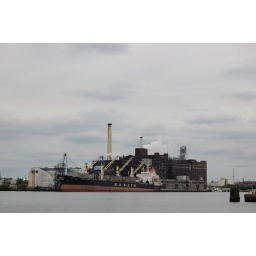
Hanjon ship by the Domino Sugar plant in the Baltimore harbor.